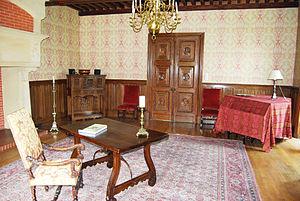
Salon au rez-de-chaussée du Château de Landreville, restructuré en 2011.
Le château de Landreville est un château situé dans la commune française de Bayonville dans le département des Ardennes.